Mexico at the CONCACAF Gold Cup

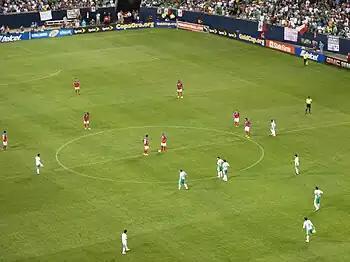
Scene from the 2009 semi-final against Costa Rica. Mexico went on to win the tournament, and their eighth of eleven continental championships.

The CONCACAF Gold Cup is North America's major tournament in senior men's soccer and determines the continental champion. Until 1989, the tournament was known as CONCACAF Championship. It is currently held every two years. From 1996 to 2005, nations from other confederations have regularly joined the tournament as invitees. In earlier editions, the continental championship was held in different countries, but since the inception of the Gold Cup in 1991, the United States are constant hosts or co-hosts.